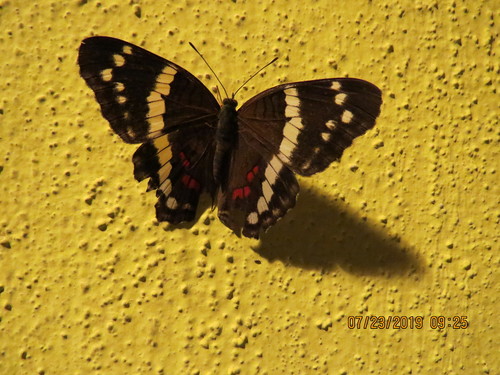
Scientific name: Anartia fatima
Common name: Banded peacock
Family: Nymphalidae
Order: Lepidoptera
Pollinator type: Primary pollinator
Habitat: Open areas and gardens
Geographic range: South America
Conservation status: Least Concern